Card stunt

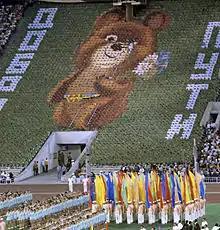
Misha in 1980, Moscow

At the opening and closing ceremonies of Moscow 1980 Summer Olympics in Moscow at the Olympic Stadium (now Luzhniki Stadium), some 6,800 Soviet Army cadets in front of the presidium created many images using this technique. The cadets practiced some six months to perfect their card formations. One of the most memorable was a Misha with a tear dropping, during the closing ceremonies of the event.